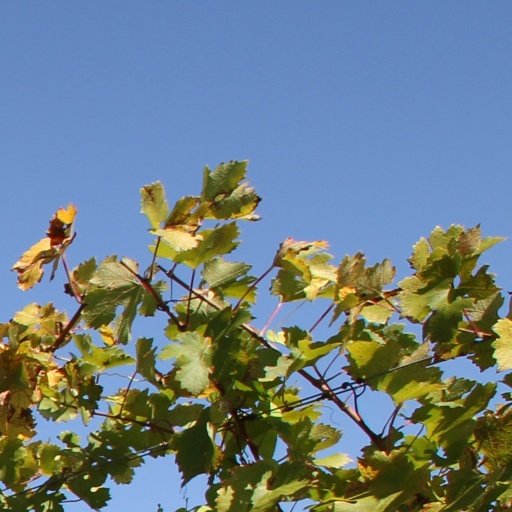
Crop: grape